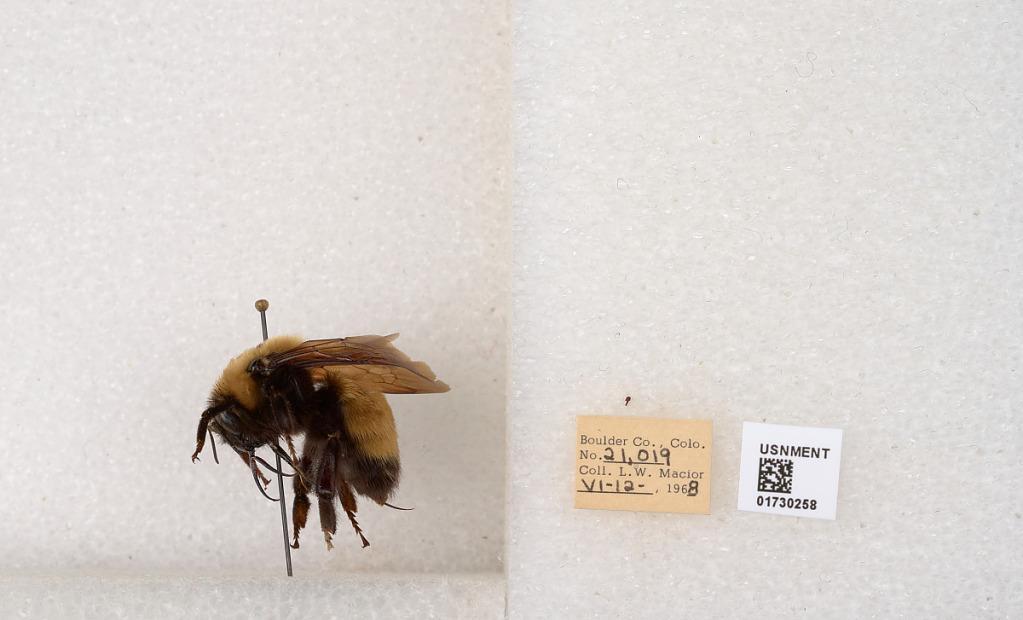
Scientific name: Bombus (Bombus) nevadensis Cresson